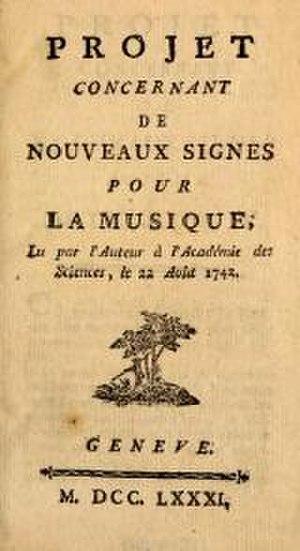
1er page du livre
Le système de notation musicale de Jean-Jacques Rousseau est une entreprise à laquelle l'écrivain et philosophe genevois consacre ses deux premiers textes théoriques : le Projet concernant de nouveaux signes pour la musique et la Dissertation sur la musique moderne. Le premier texte, de loin le plus court des deux, est un mémoire présenté à l'Académie des sciences. Les commissaires chargés d'examiner le système d'écriture proposé par le Genevois ne furent pas aussi enthousiastes que ce dernier l'avait espéré. Ils y virent même — à tort — la simple reprise d'une notation élaborée au siècle précédent par Jean-Jacques Souhaitty. Les reproches — en partie injustifiés — des commissaires de l'Académie conduisirent Rousseau à publier un second texte, la Dissertation sur la musique moderne, destiné à la fois à défendre et à corriger le système de notation exposé dans le Projet.